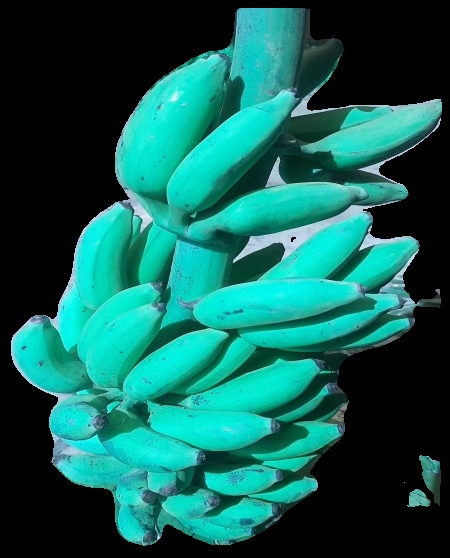
Variety: elakki-bale
Grade: grade3